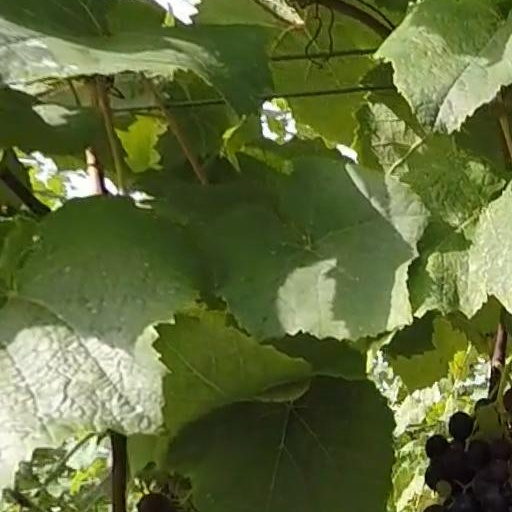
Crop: grape